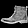
Label: Ankle boot